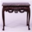
Label: table